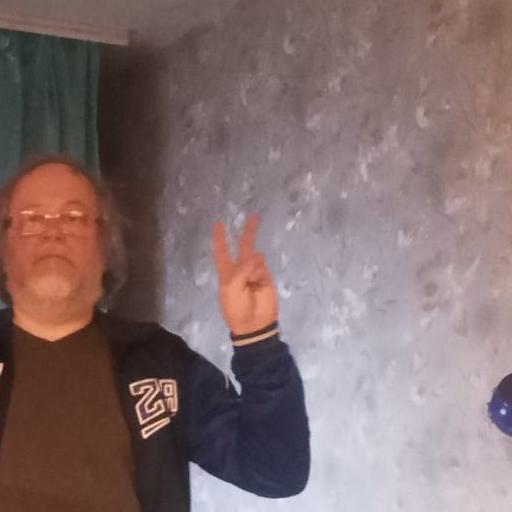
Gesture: peace